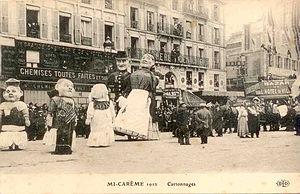
Figures géantes du carnaval de Nice défilant place de l'Hôtel de Ville à Paris à la Mi-Carême 1912.
La Mi-Carême à Paris, longtemps appelée également Fête des Blanchisseuses, est de facto au moins depuis le XVIIIᵉ siècle la fête des femmes de Paris dans le cadre du très féminin Carnaval de Paris.